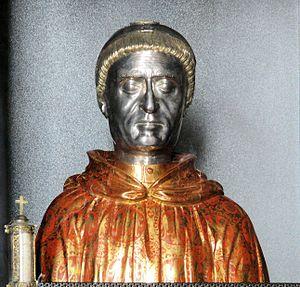
Saint-Sylvestre (Haute-Vienne) - Buste reliquaire de saint Etienne de Muret
L'église Saint-Sylvestre est une église catholique situé dans la commune de Saint-Sylvestre, dans la région Nouvelle-Aquitaine.
Saint-Sylvestre est une commune française située dans le département de la Haute-Vienne en région Nouvelle-Aquitaine, située dans les Monts d'Ambazac, à l'ouest du Massif Central, entre les communes de Compreignac, Razès, Ambazac, et Saint-Léger la Montagne, à 20 km de Limoges. Elle est dominée par le Puy de Sauvagnac, commune de Saint-Léger-la-Montagne qui culmine à 701 m, le plus haut point de la commune étant à 651 m. Elle est traversée par l'autoroute A 20. La roche est essentiellement un leucogranite alcalin à mica blanc ou noir avec un feldspath qui se décompose en kaolin. Les pegmatiques et plus particulièrement la pechbende y sont exploitées de 1950 à 1992.
Étienne de Muret, ou Étienne III de Thiers, né en 1046 et mort le 8 février 1124, est un ermite français, fondateur de l'ordre de Grandmont.